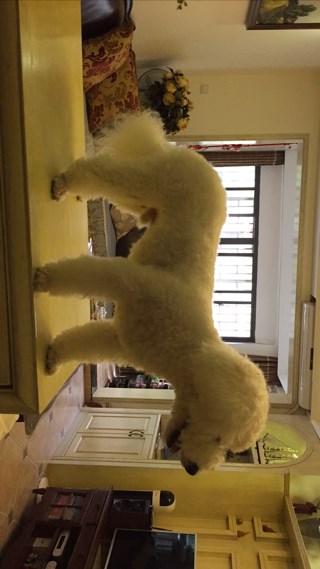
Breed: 3083-n000117-Bichon_Frise